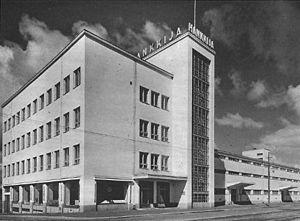
Erkki Huttunen est un architecte représentant le Fonctionnalisme.
En architecture, le fonctionnalisme est un principe selon lequel la forme des bâtiments doit être exclusivement l'expression de leur usage. Cette formulation n’est pas si évidente à définir, car elle est matière à confusion et à controverse à l’intérieur de la profession, particulièrement en ce qui concerne le Mouvement moderne.